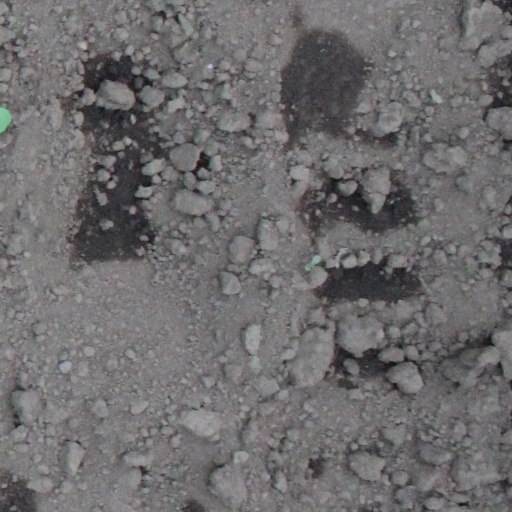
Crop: soybean